Bochorma fortress

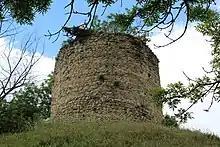
Bochorma fortress

The Bochorma fortress is a medieval architectural complex in eastern Georgia, located in the Tianeti Municipality in the region of Mtskheta-Mtianeti. Historically it was part of principality of Kakheti. Situated on a high mount on the Iori River, the complex consists of a castle and a domed dodecagonal church, both dated to the 10th century, as well as another small hall church, and some other accessory structures. All structures within the complex are half-ruined or significantly damaged. They are all inscribed on the list of the Immovable Cultural Monuments of National Significance.